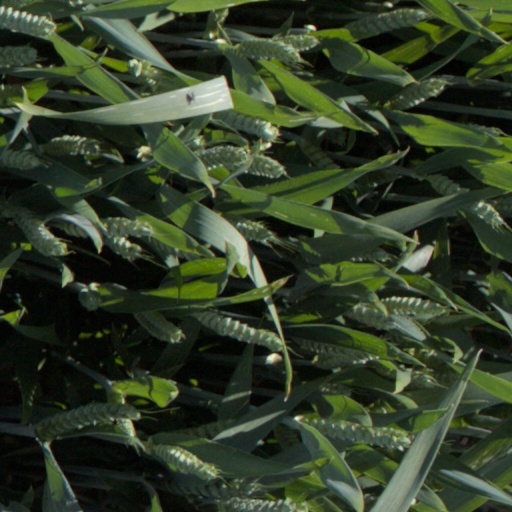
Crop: wheat